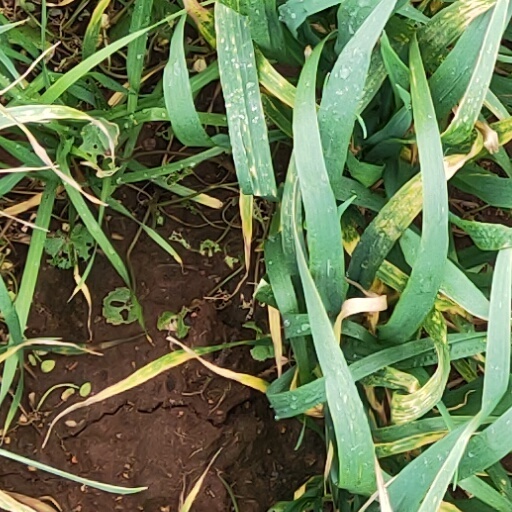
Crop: wheat